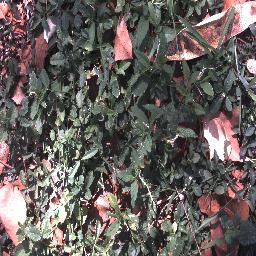
Label: negative